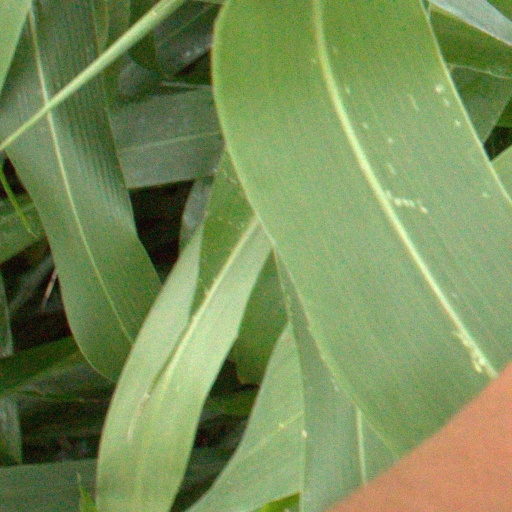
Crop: sorghum